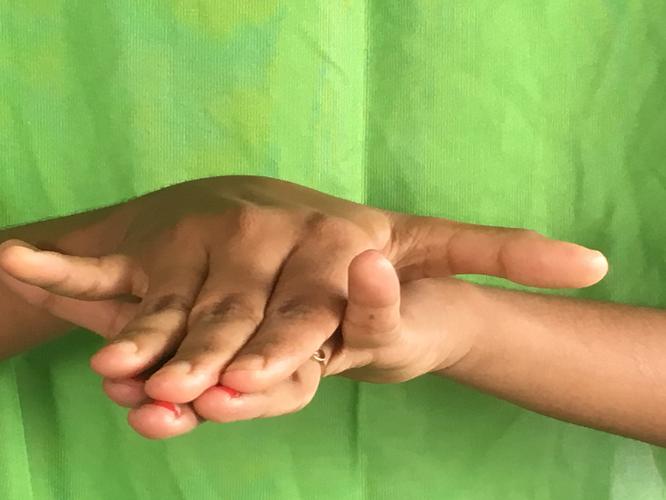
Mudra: Varaha
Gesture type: double_hand